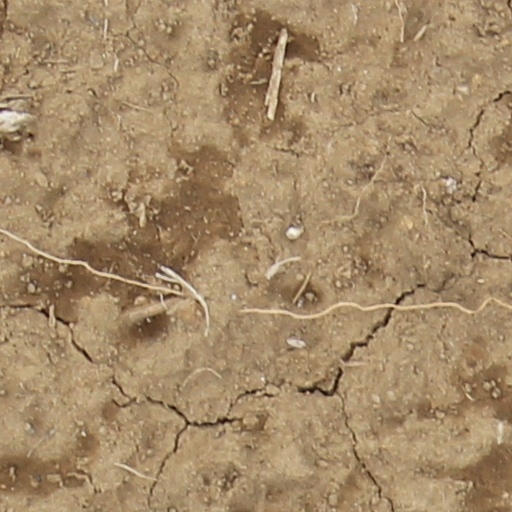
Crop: wheat